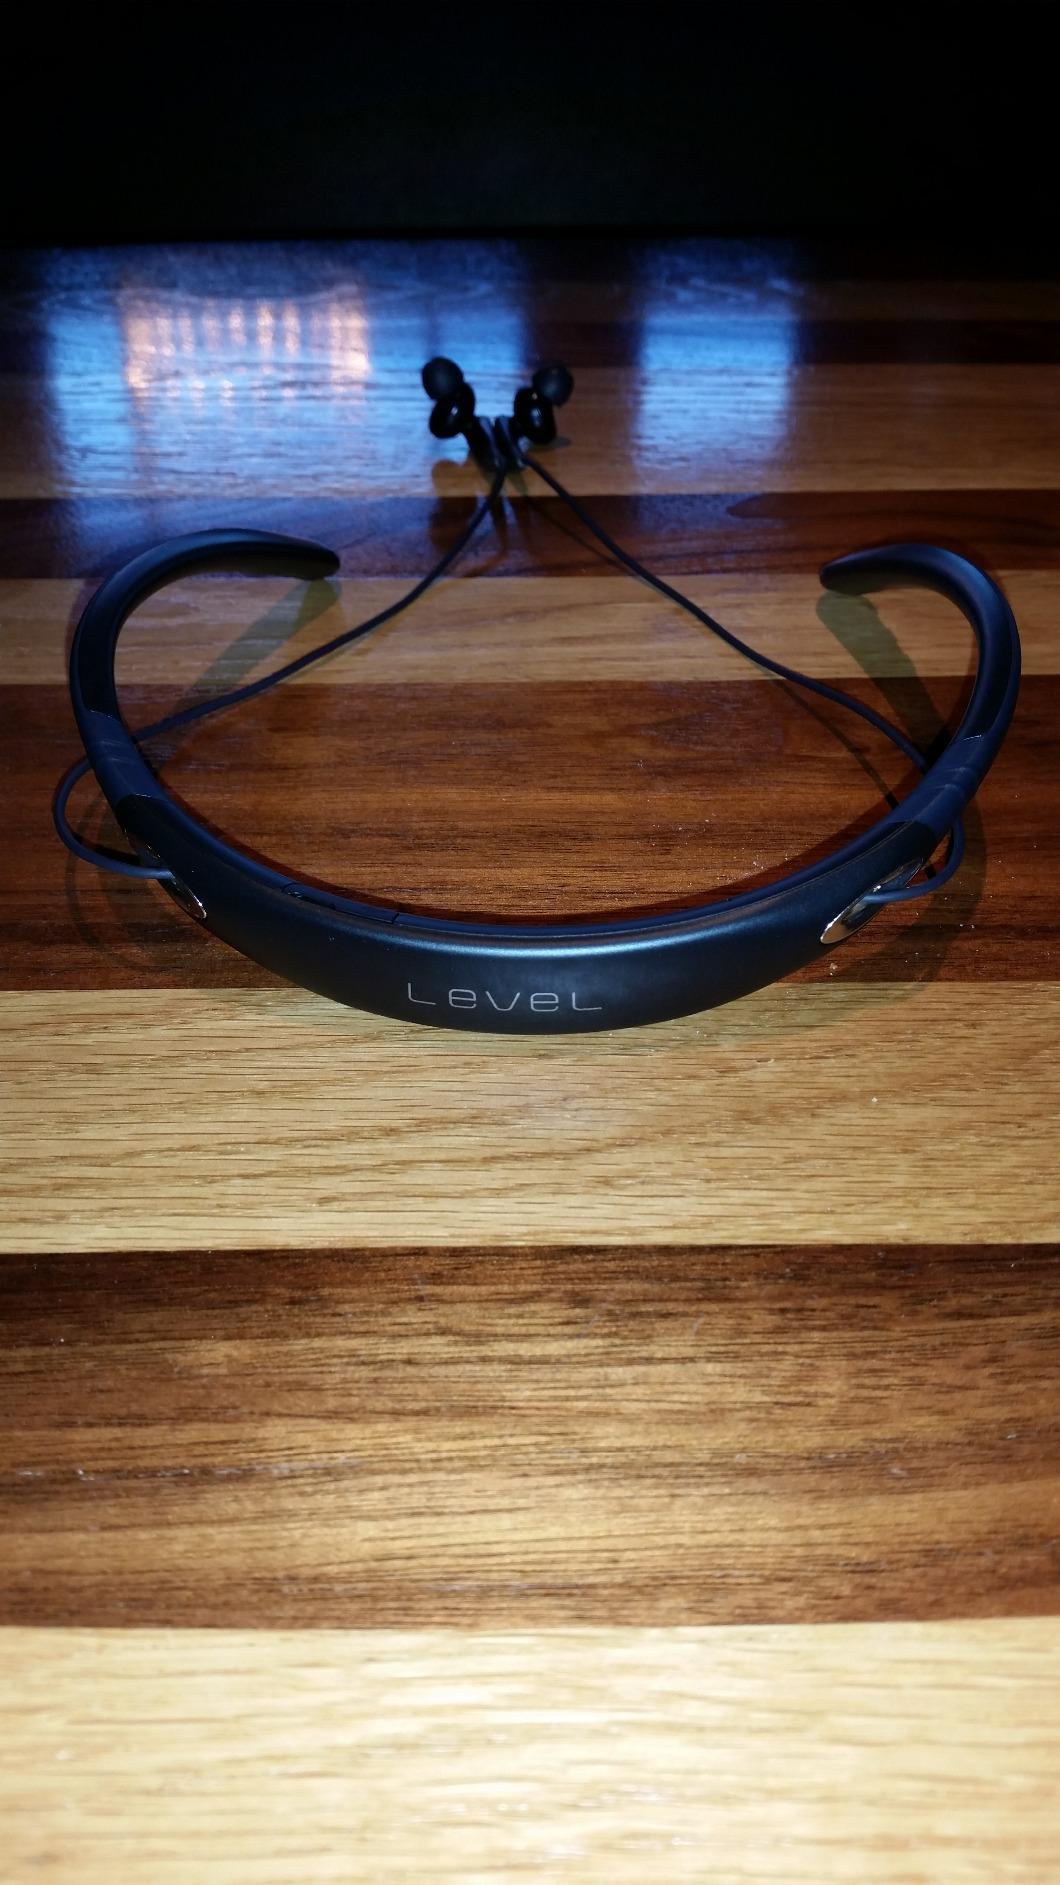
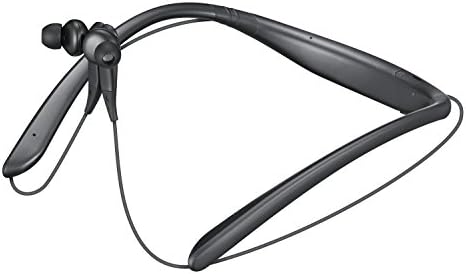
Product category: headphones
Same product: yes